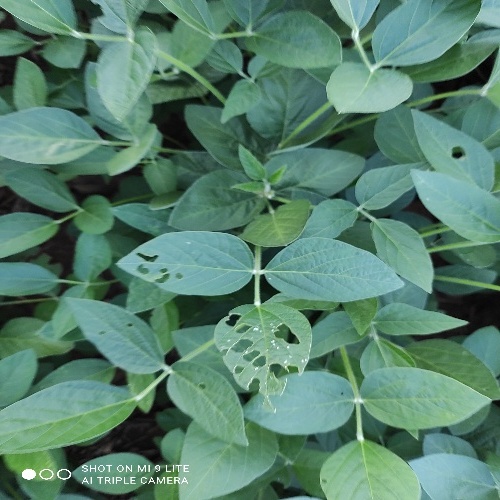
Label: Caterpillar